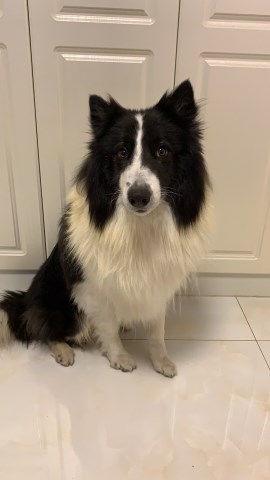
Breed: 2594-n000109-Border_collie